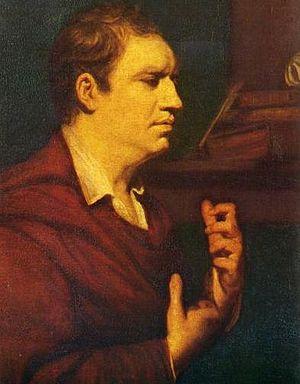
Samuel Johnson, né le 18 septembre 1709 et mort le 13 décembre 1784, est l'un des principaux auteurs de la littérature britannique. Poète, essayiste, biographe, lexicographe, traducteur, pamphlétaire, journaliste, éditeur, moraliste et polygraphe, il est aussi un critique littéraire des plus réputés.